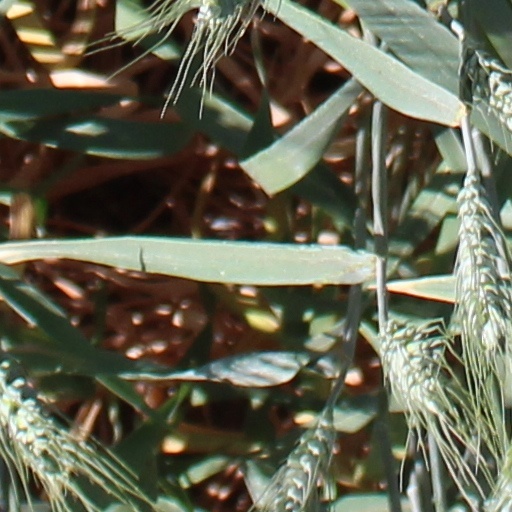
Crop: wheat